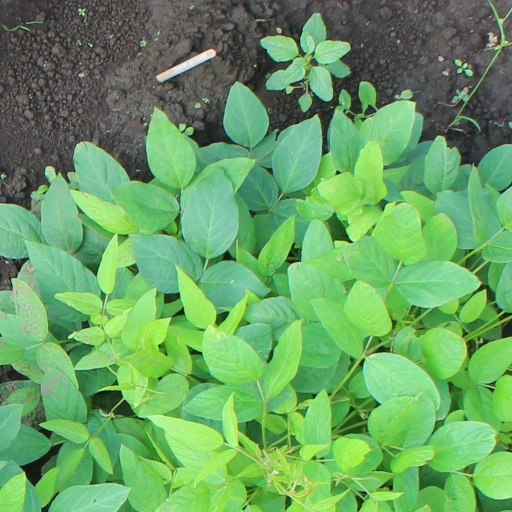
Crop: soybean